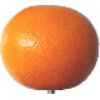
Label: pink_grapefruit